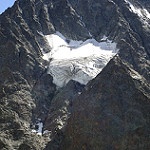
Scene: Outdoor